Bandleader

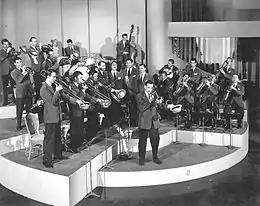
The Glenn Miller Orchestra, led by Glenn Miller (front and center)

A bandleader is the leader of a music group such as a dance band, rock or pop band or jazz quartet. The term is most commonly used with a group that plays popular music as a small combo or a big band, such as one which plays jazz, blues, rhythm and blues or rock and roll music. Most bandleaders are also performers with their own band, either as singers or as instrumentalists, playing an instrument such as electric guitar, piano, or other instruments.